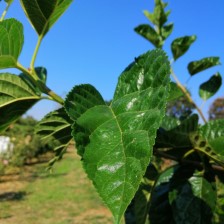
Variety: BlackOodTurkey